Cerro San Miguel

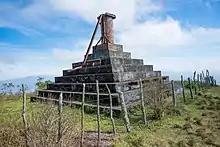
Cruz de Alajuelita in March 2018

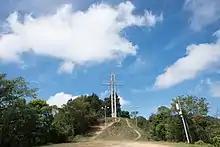
New Cruz de Alajuelita on March 18, 2018

The Cerro San Miguel is the fourth highest mountain of the Cerros de Escazú, Costa Rica . San Miguel makes reference to Saint Michael.